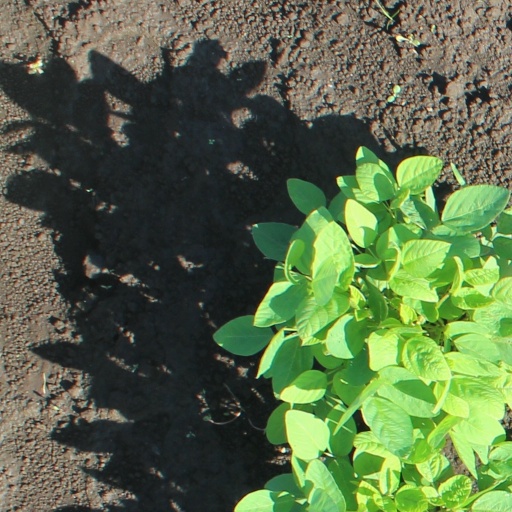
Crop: soybean